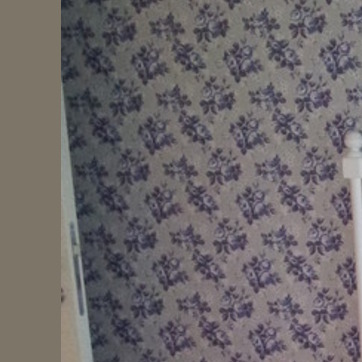
Material: wallpaper